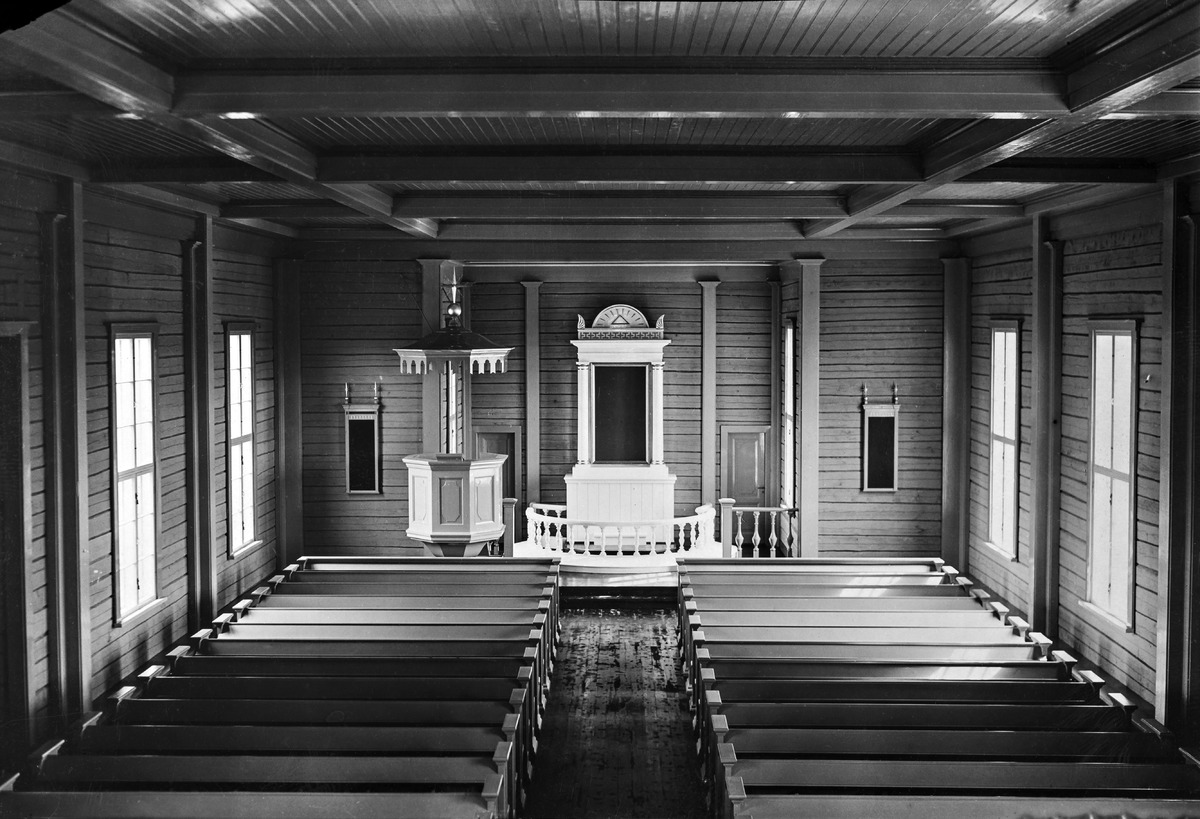
Yli-Iin kirkon sisätiloja
Interior of the Yli-Ii church
sisällön kuvaus: Yli-Iin kirkon sisätiloja todennäköisesti vuonna 1932. content description: Interior of the Yli-Ii church probably in 1932.
Vuosi: 1932
Paikka: Suomi, Yli-Ii, Suomi, Yli-Ii
Aiheet: kirkkorakennukset; kirkot; rakennukset; alttarit; sisäkuva; churches; church buildings; buildings; altars